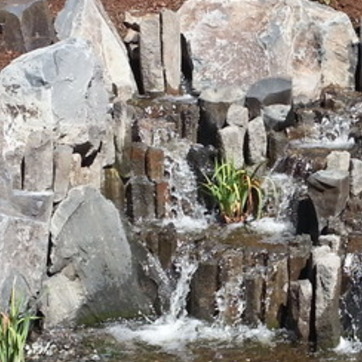
Material: water